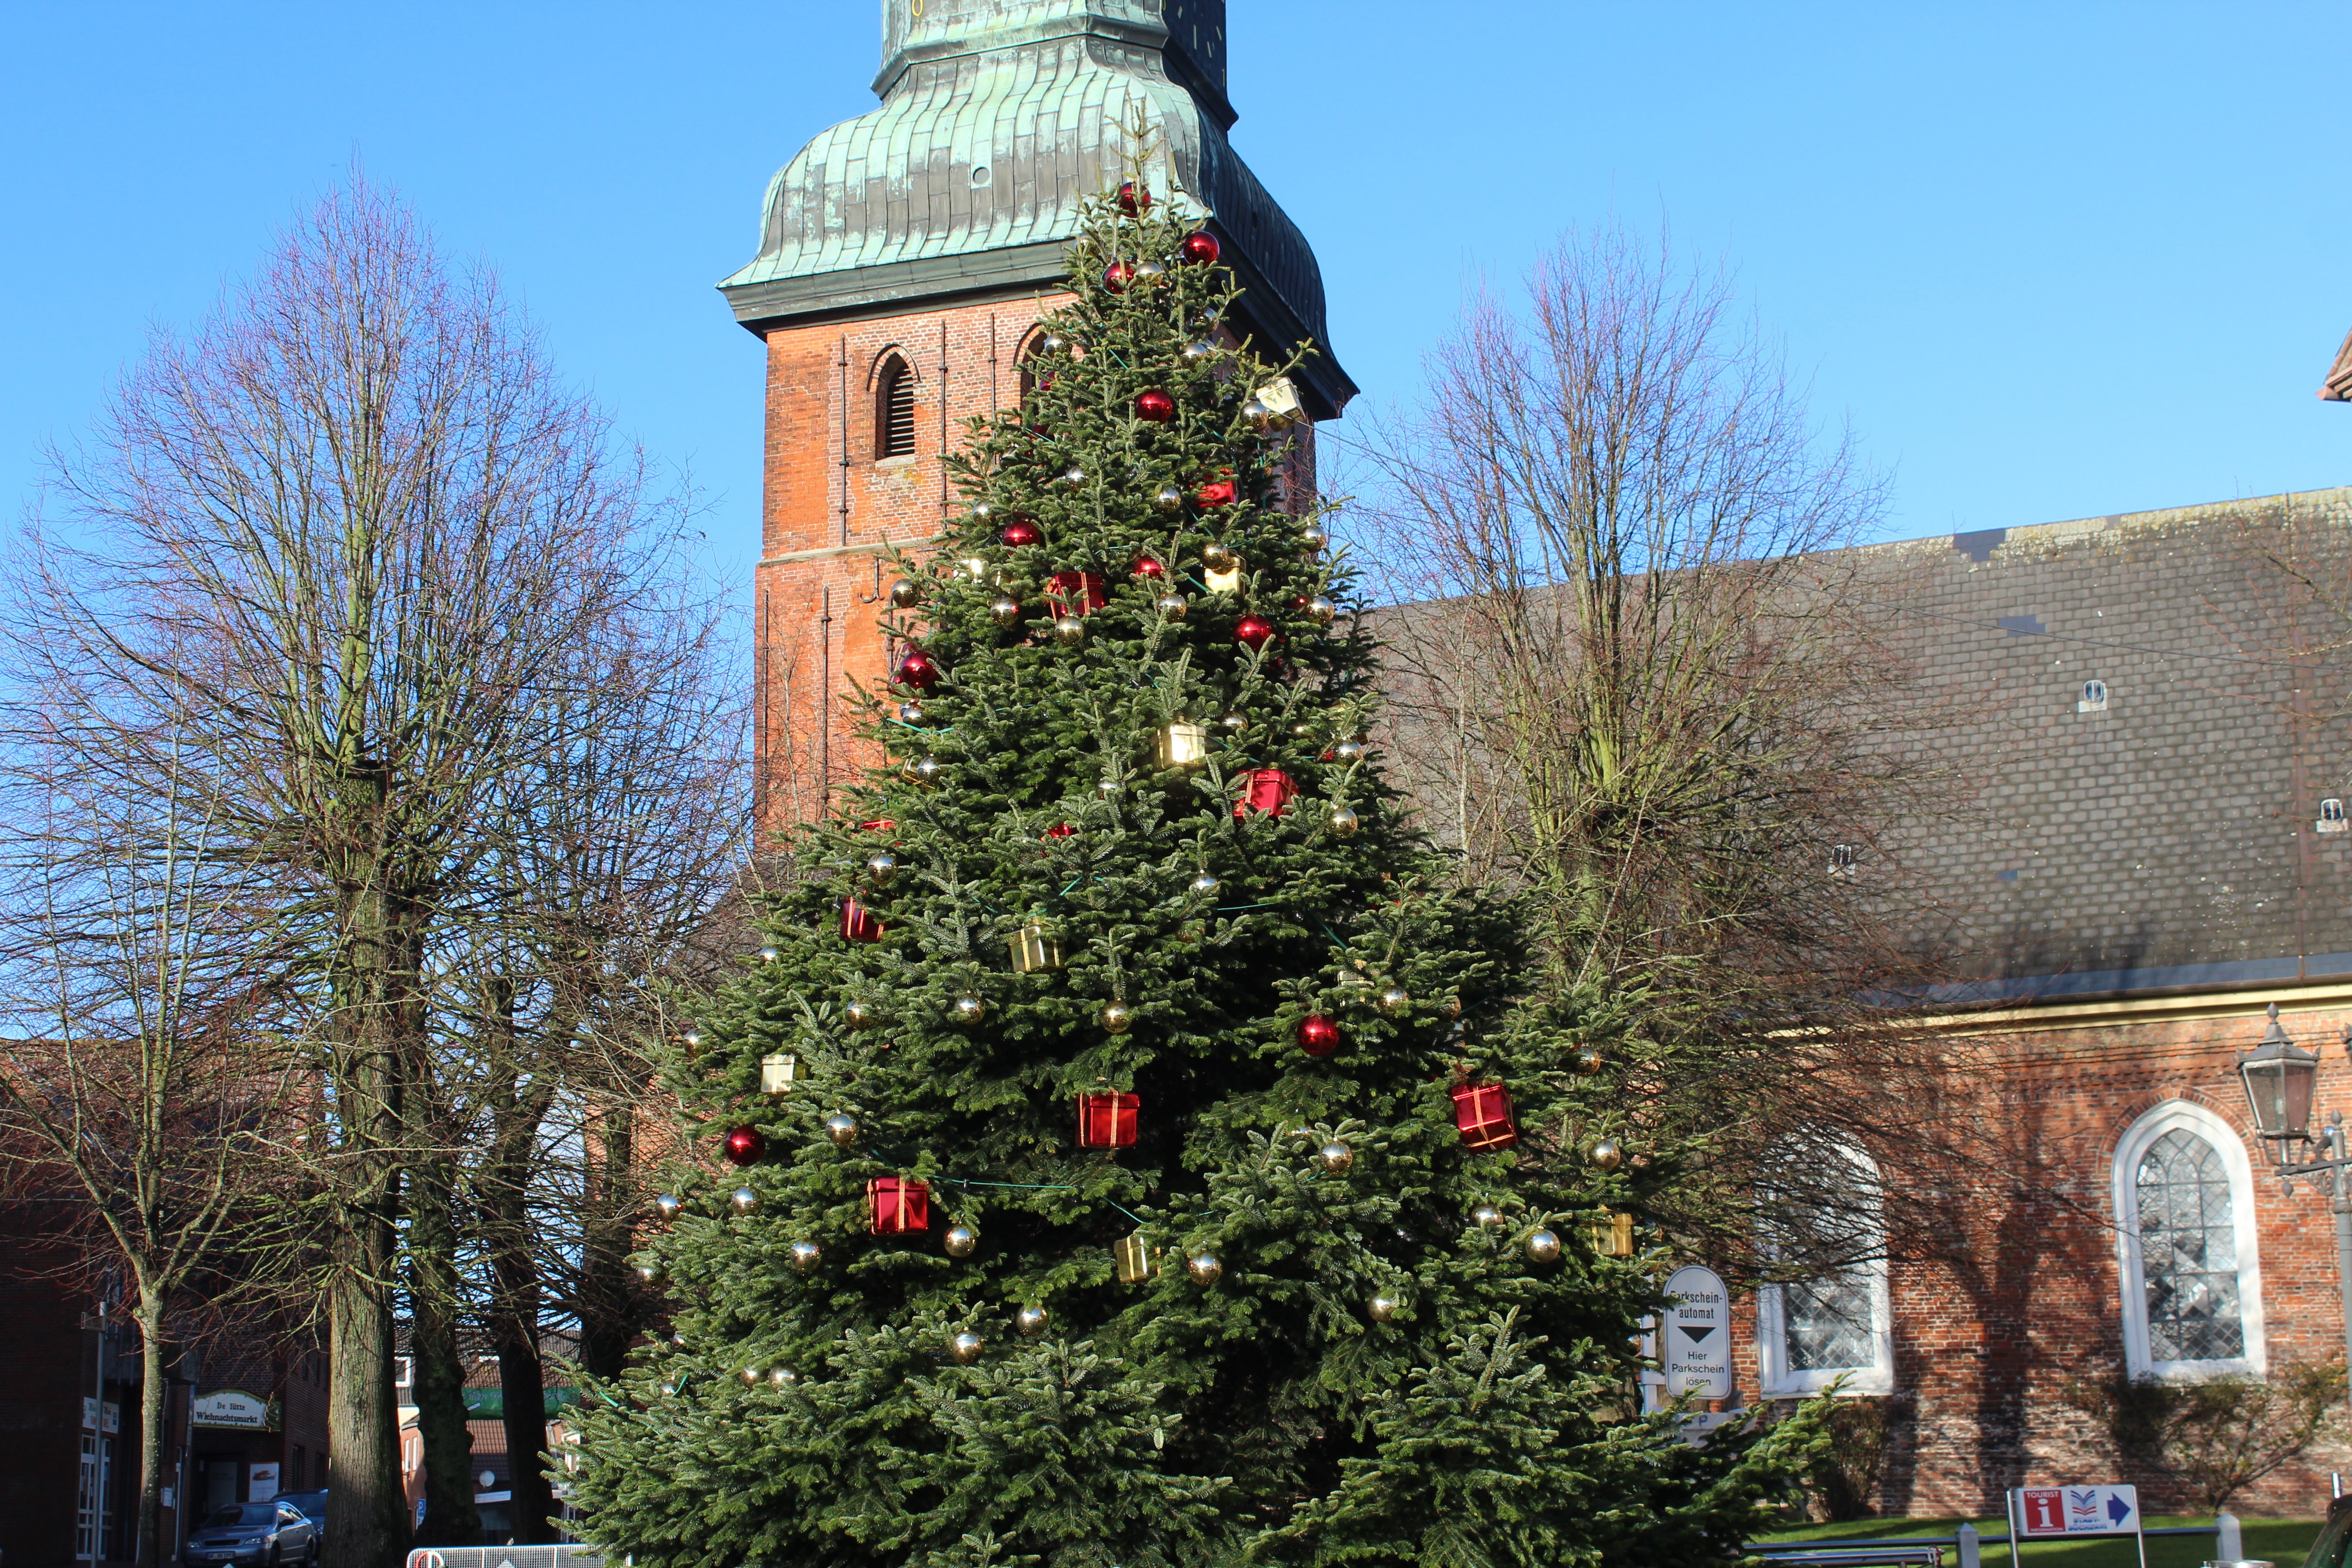
tree, downtown, decoration, tower, christmas, fir, christmas tree, festive, advent, christmas decoration, weihnachtsbaumschmuck, town hall square, woody plant